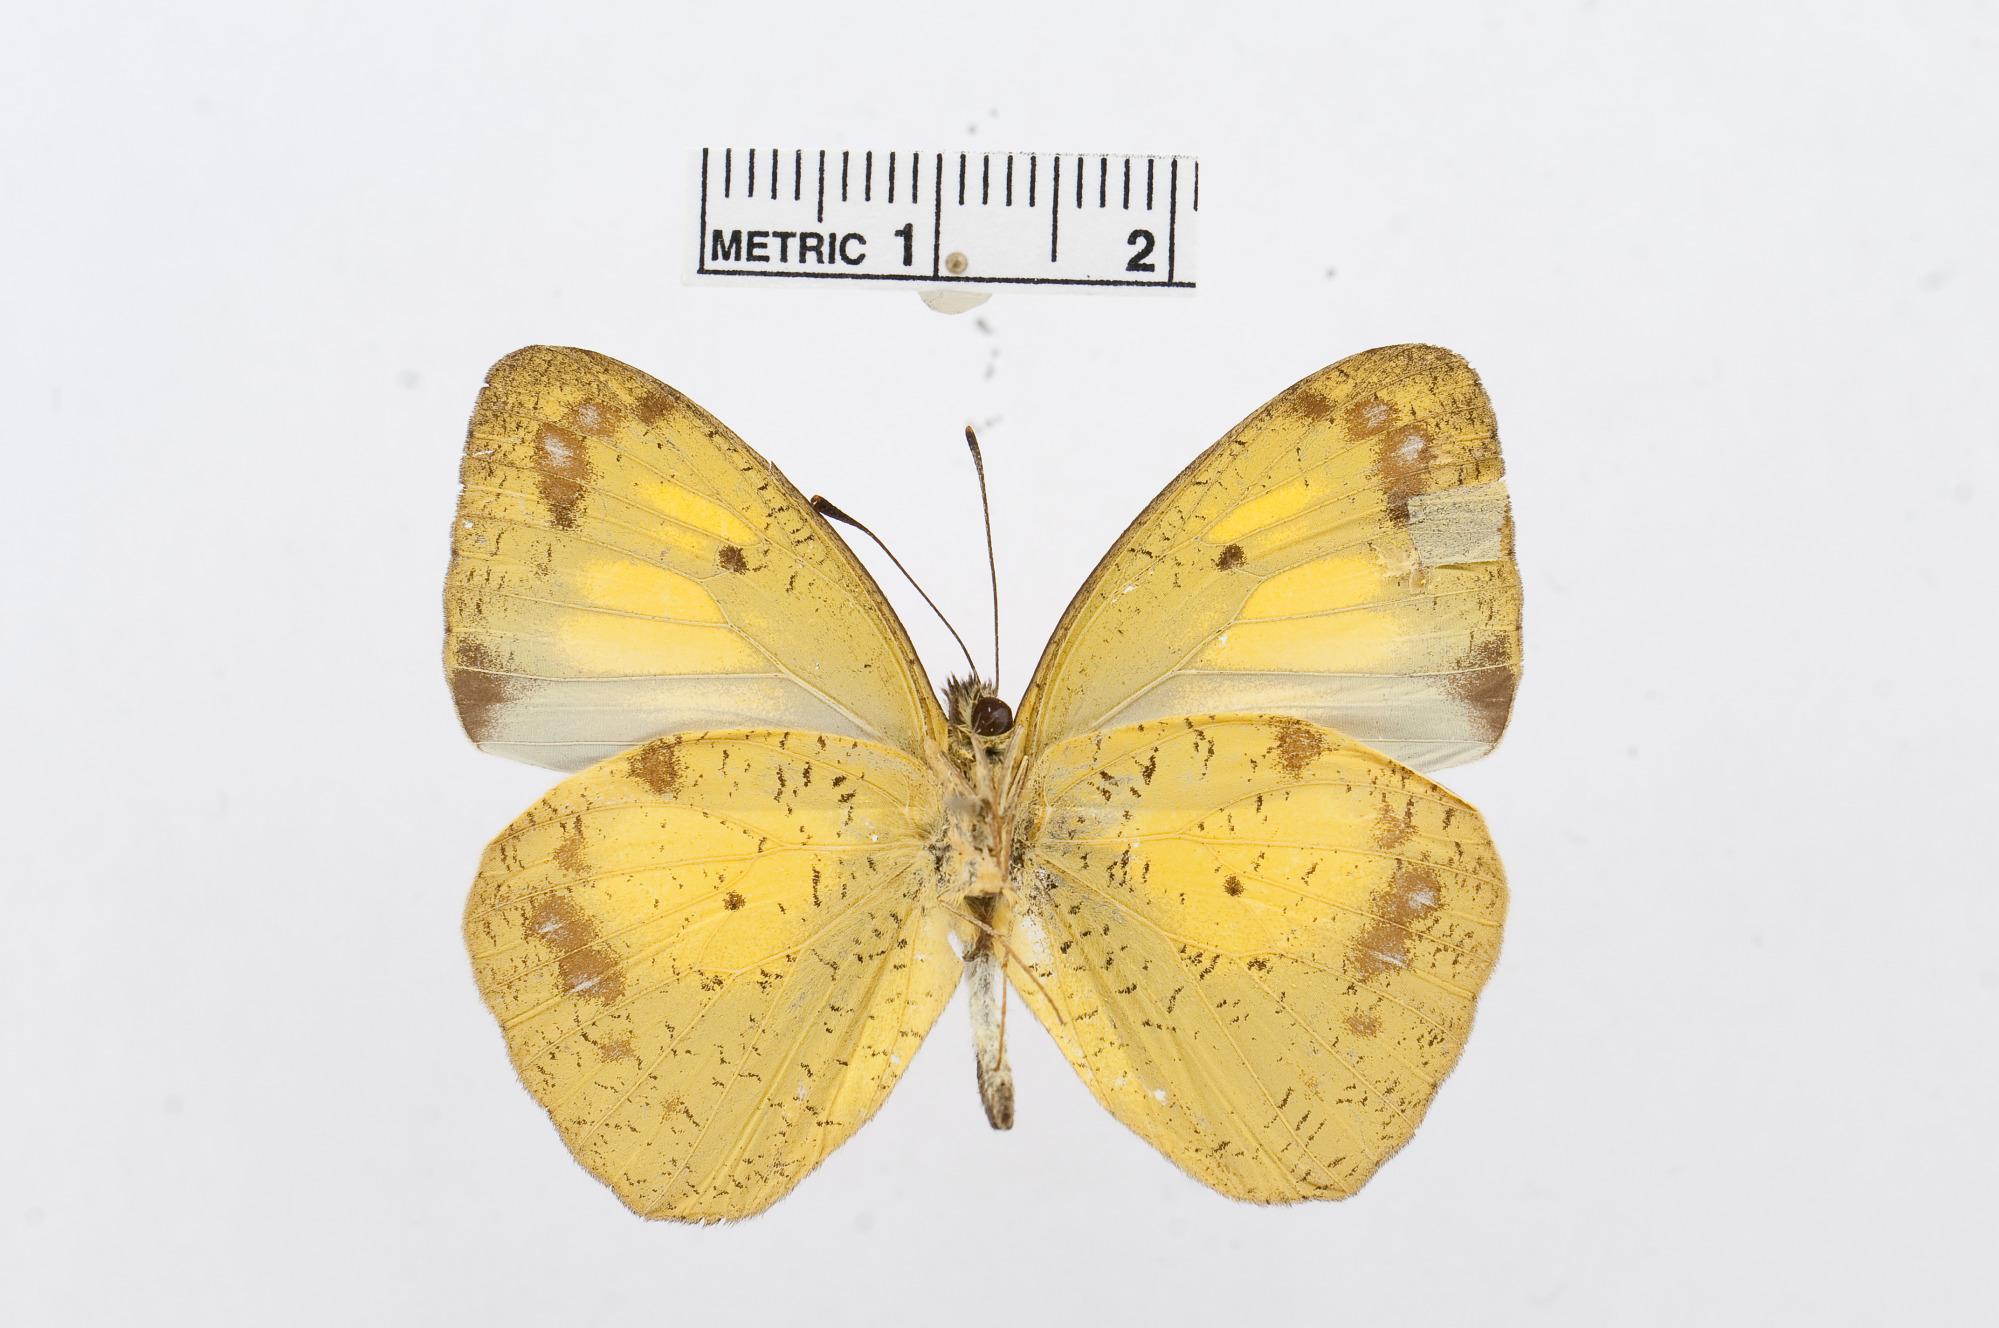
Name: Ixias flavipennis
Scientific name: Ixias flavipennis
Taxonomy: Animalia, Arthropoda, Hexapoda, Insecta, Lepidoptera, Pieridae, Pierinae